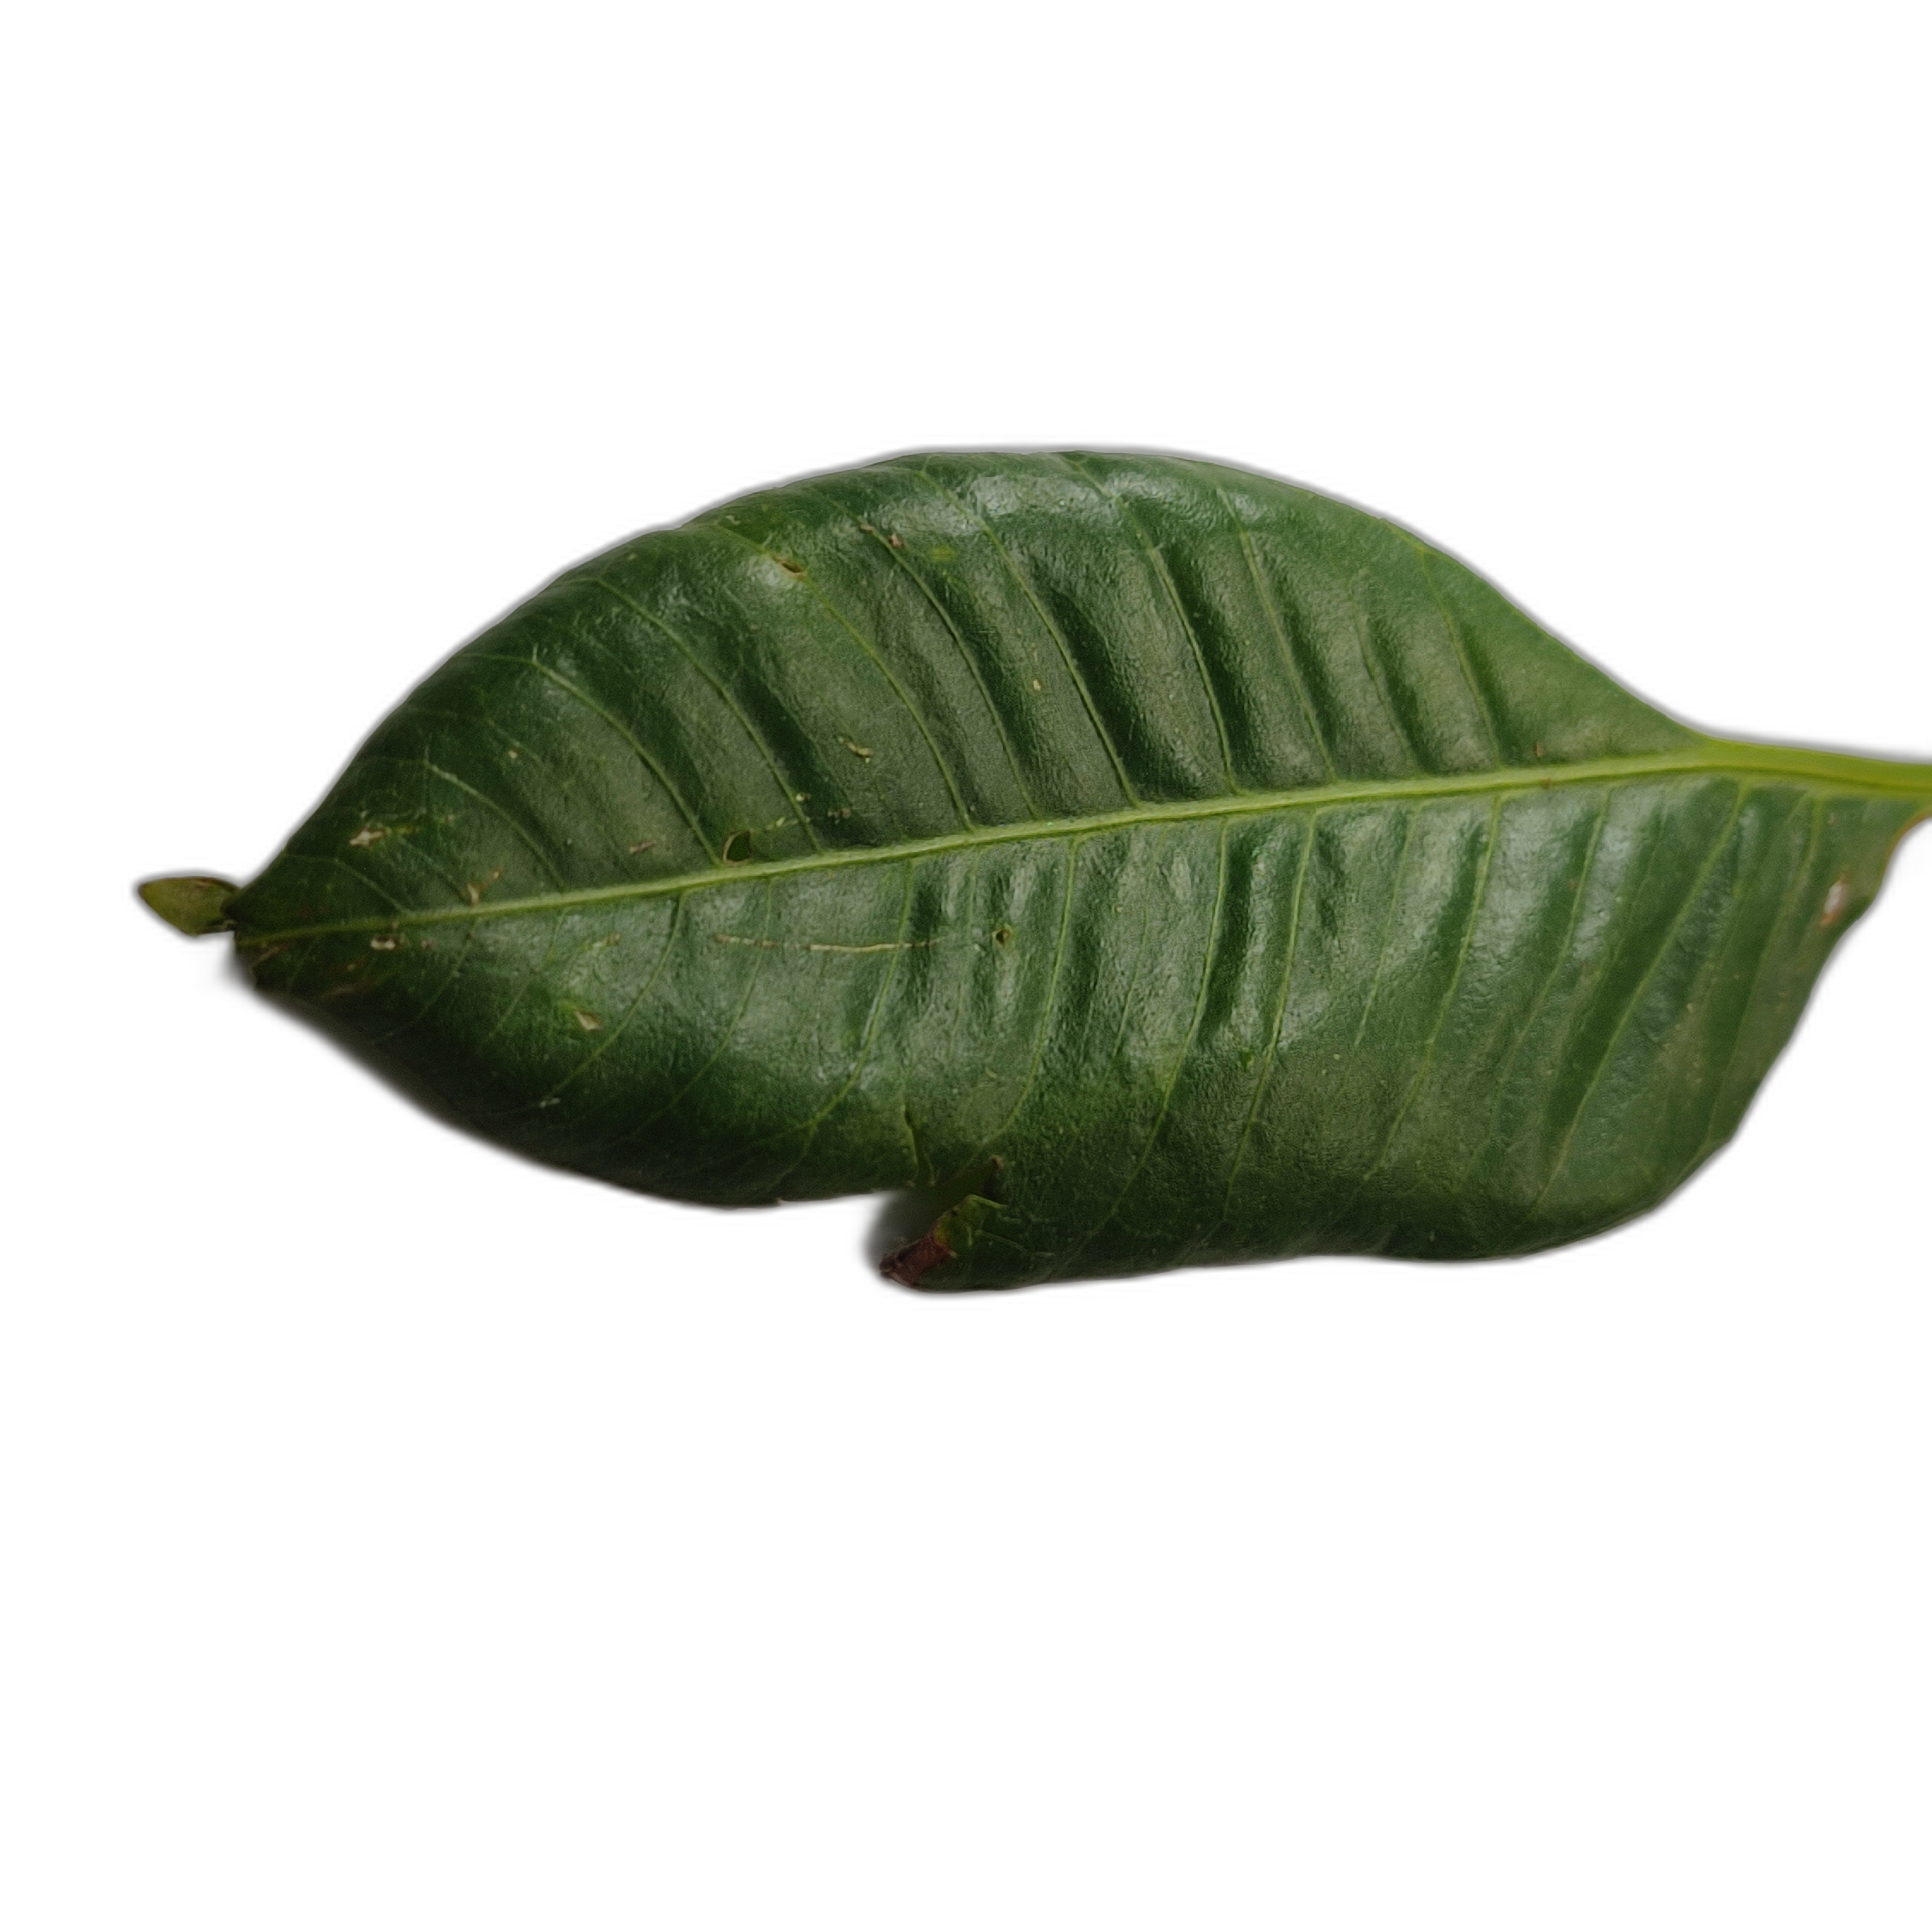
Label: healthy